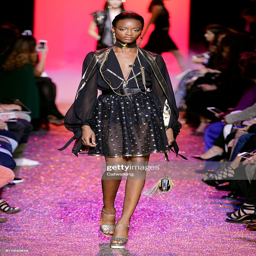
a model walks the runway at the fashion show during event .